Edward Lasker

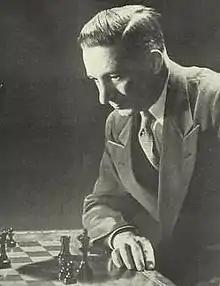
Edward Lasker

Edward Lasker (born Eduard Lasker) (December 3, 1885 – March 25, 1981) was a German-American chess and Go player. He was awarded the title of International Master of chess by FIDE. Lasker was an engineer by profession, and an author of books on Go, chess and checkers. Born in Prussia, he emigrated to the United States in 1914. He was distantly related to World Chess Champion Emanuel Lasker with whom he is sometimes confused.